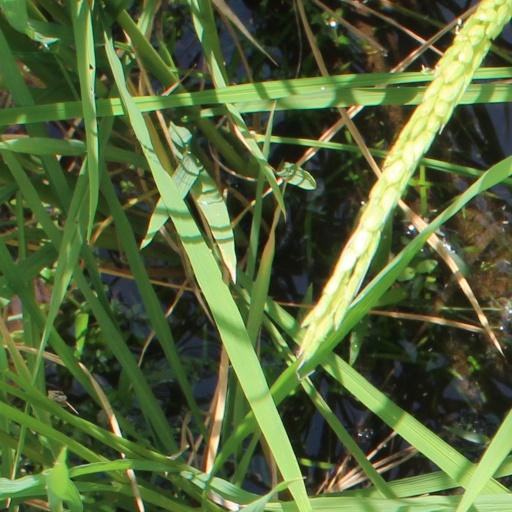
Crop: rice